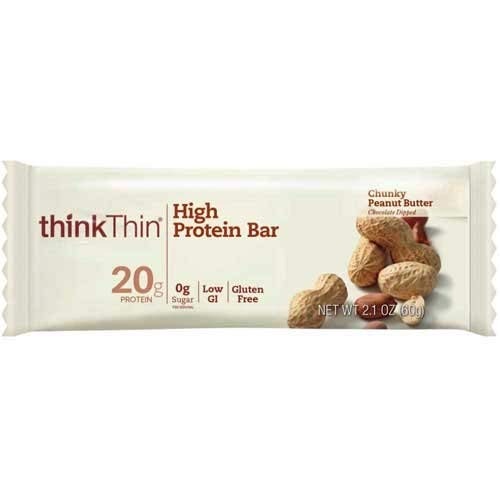
Item Name: Think Thin Chunky Peanut Butter Bar, 2.1 Ounce - 120 per case.
Product Description: Think Thin Chunky Peanut Butter Bar, 2.1 Ounce -- 120 per case. Every Bite Of Our Chunky Peanut Butter Bar Is Chock Full Of Wholesome Roasted Peanuts Covered In Delicious Milk Chocolate.
Value: 120.0
Unit: Count

Price: 298.16